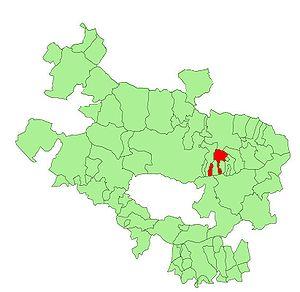
Alegría-Dulantzi est une commune d'Alava située dans la Communauté autonome du Pays basque en Espagne.